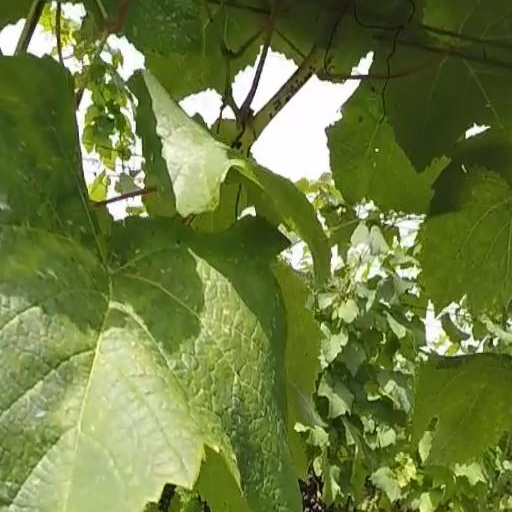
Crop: grape